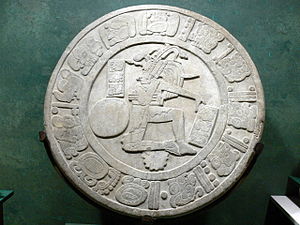
Chinkultic
Billedsten fra mesoamerikansk pelotabane i Chinkultic
Chinkultic er en præcolumbiansk arkæologisk fundplads i den mexikanske delstat Chiapas. Stedet ligger omkring 56 kilometer fra Comitán. Den præcolumbianske by blev bygget af mayakulturen og blomstrede i den klassiske periode mellem 200-tallet og 800-tallet. De fleste skulpturer på stedet blev skabt i de sidste 300 år af æraen, med mayaskriftens glyffer, som dateres til mellem 591 og 897. Chinkultic var beboet frem til 1200-tallet da den blev opgivet.